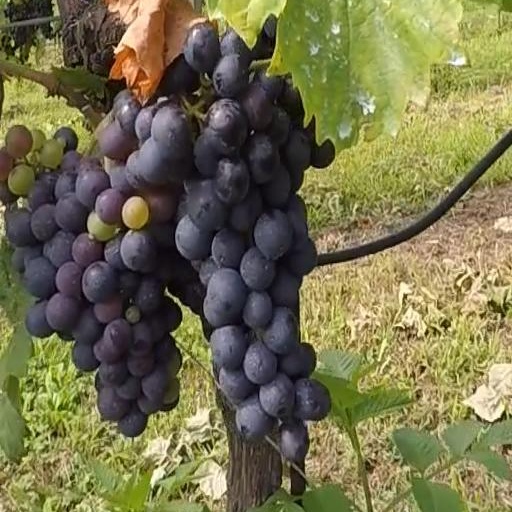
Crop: grape